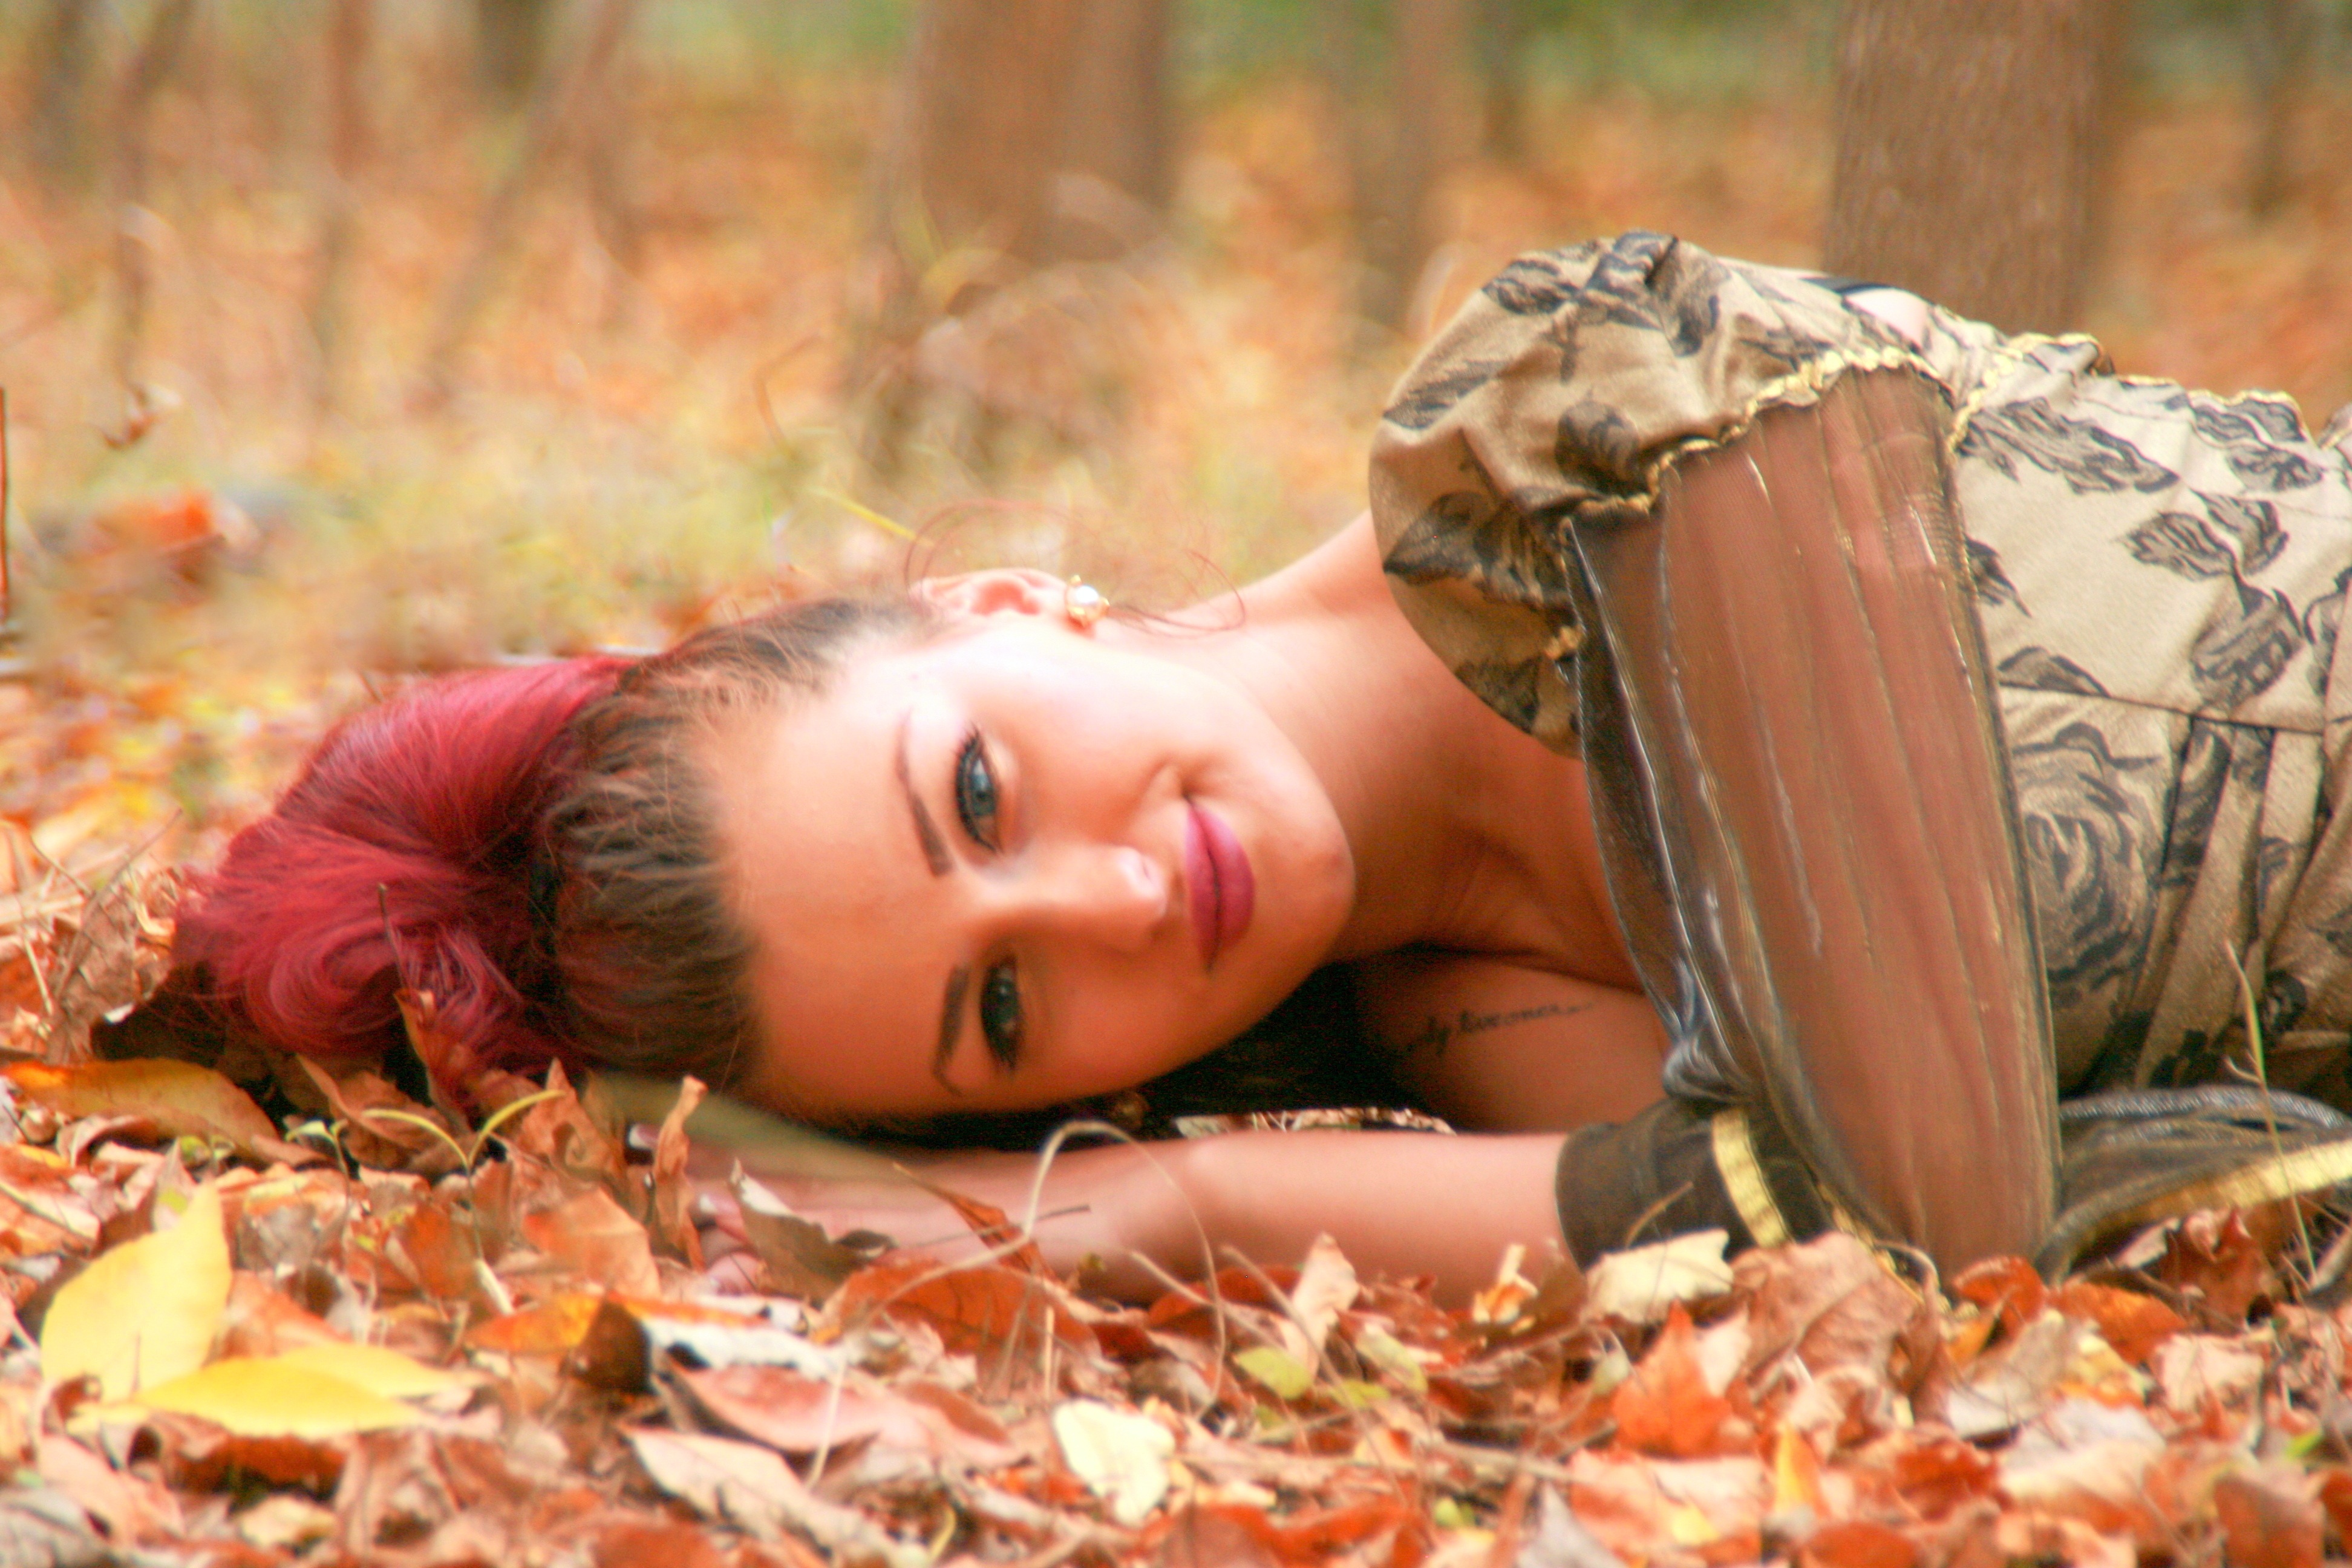
forest, people, girl, autumn, child, yellow, season, red hair, leaves, princess